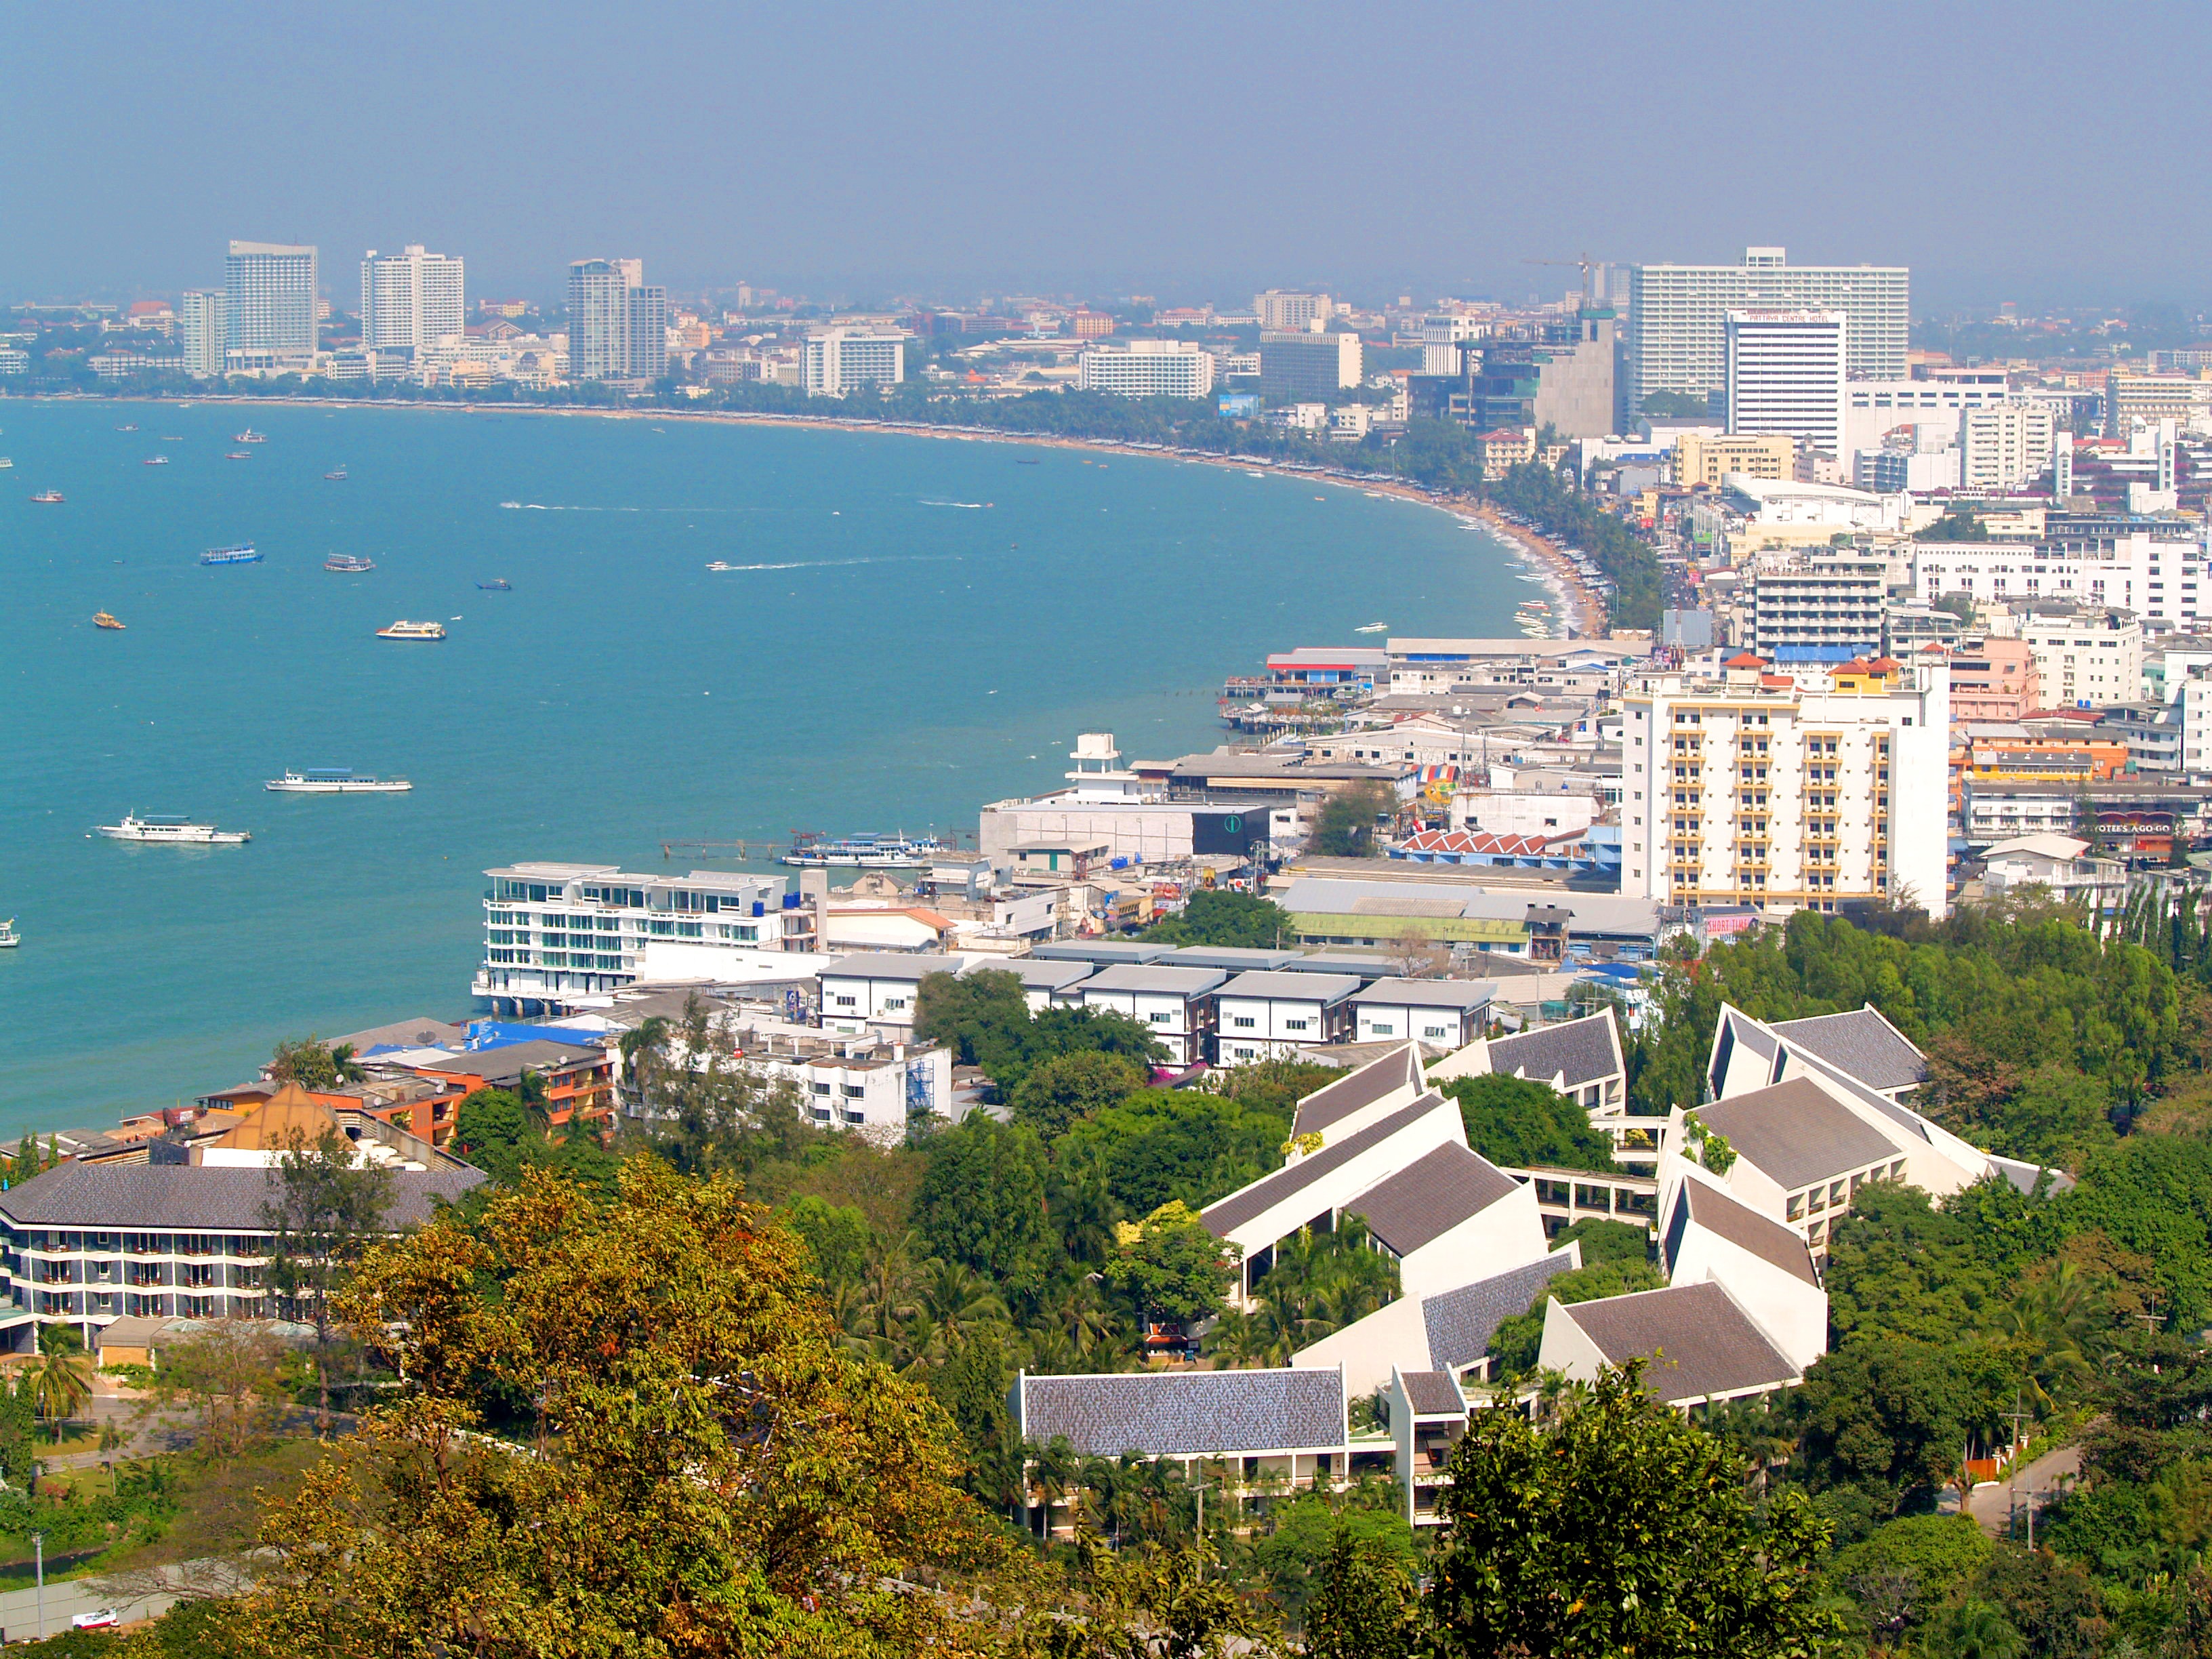
beach, sea, coast, water, sand, ocean, horizon, bird, dock, cloud, architecture, sky, sun, boat, skyline, street, sunlight, hill, town, view, city, ship, cityscape, panorama, downtown, vacation, travel, clear, swim, arch, green, relax, tower, tropical, color, scenery, bay, asia, landmark, harbor, blue, marina, port, point, tourism, tower block, thailand, turquoise, buildings, hotel, resort, houses, beautiful, center, gulf, observation, pattaya, thai, neighbourhood, bird's eye view, aerial photography, urban area, residential area, human settlement